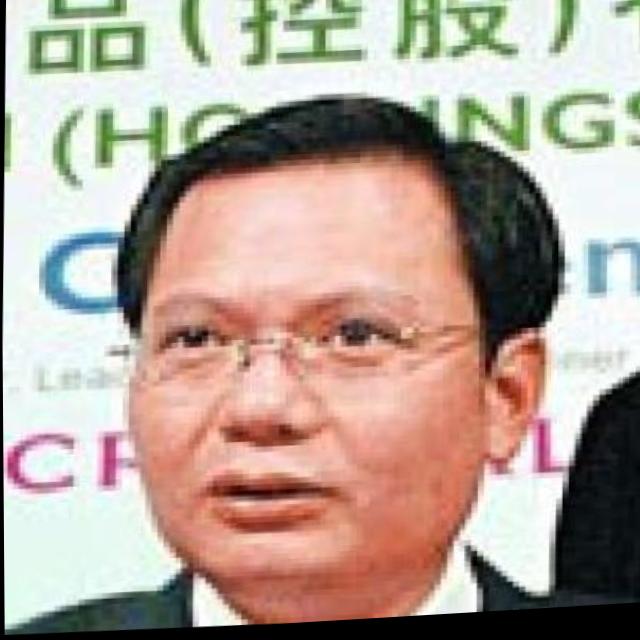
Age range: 45-64